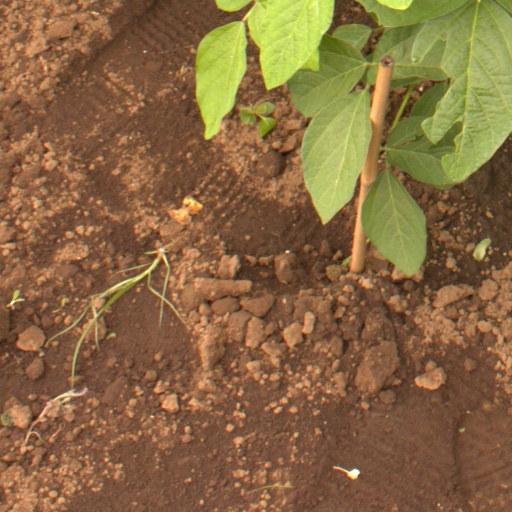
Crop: soybean